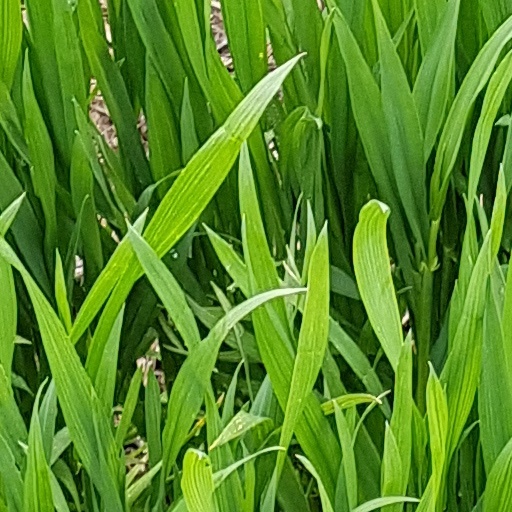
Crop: wheat